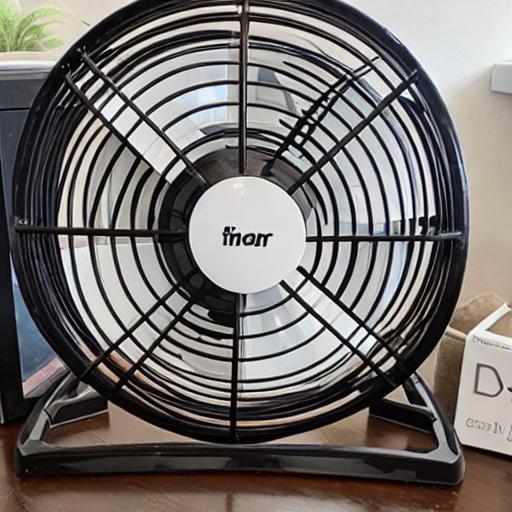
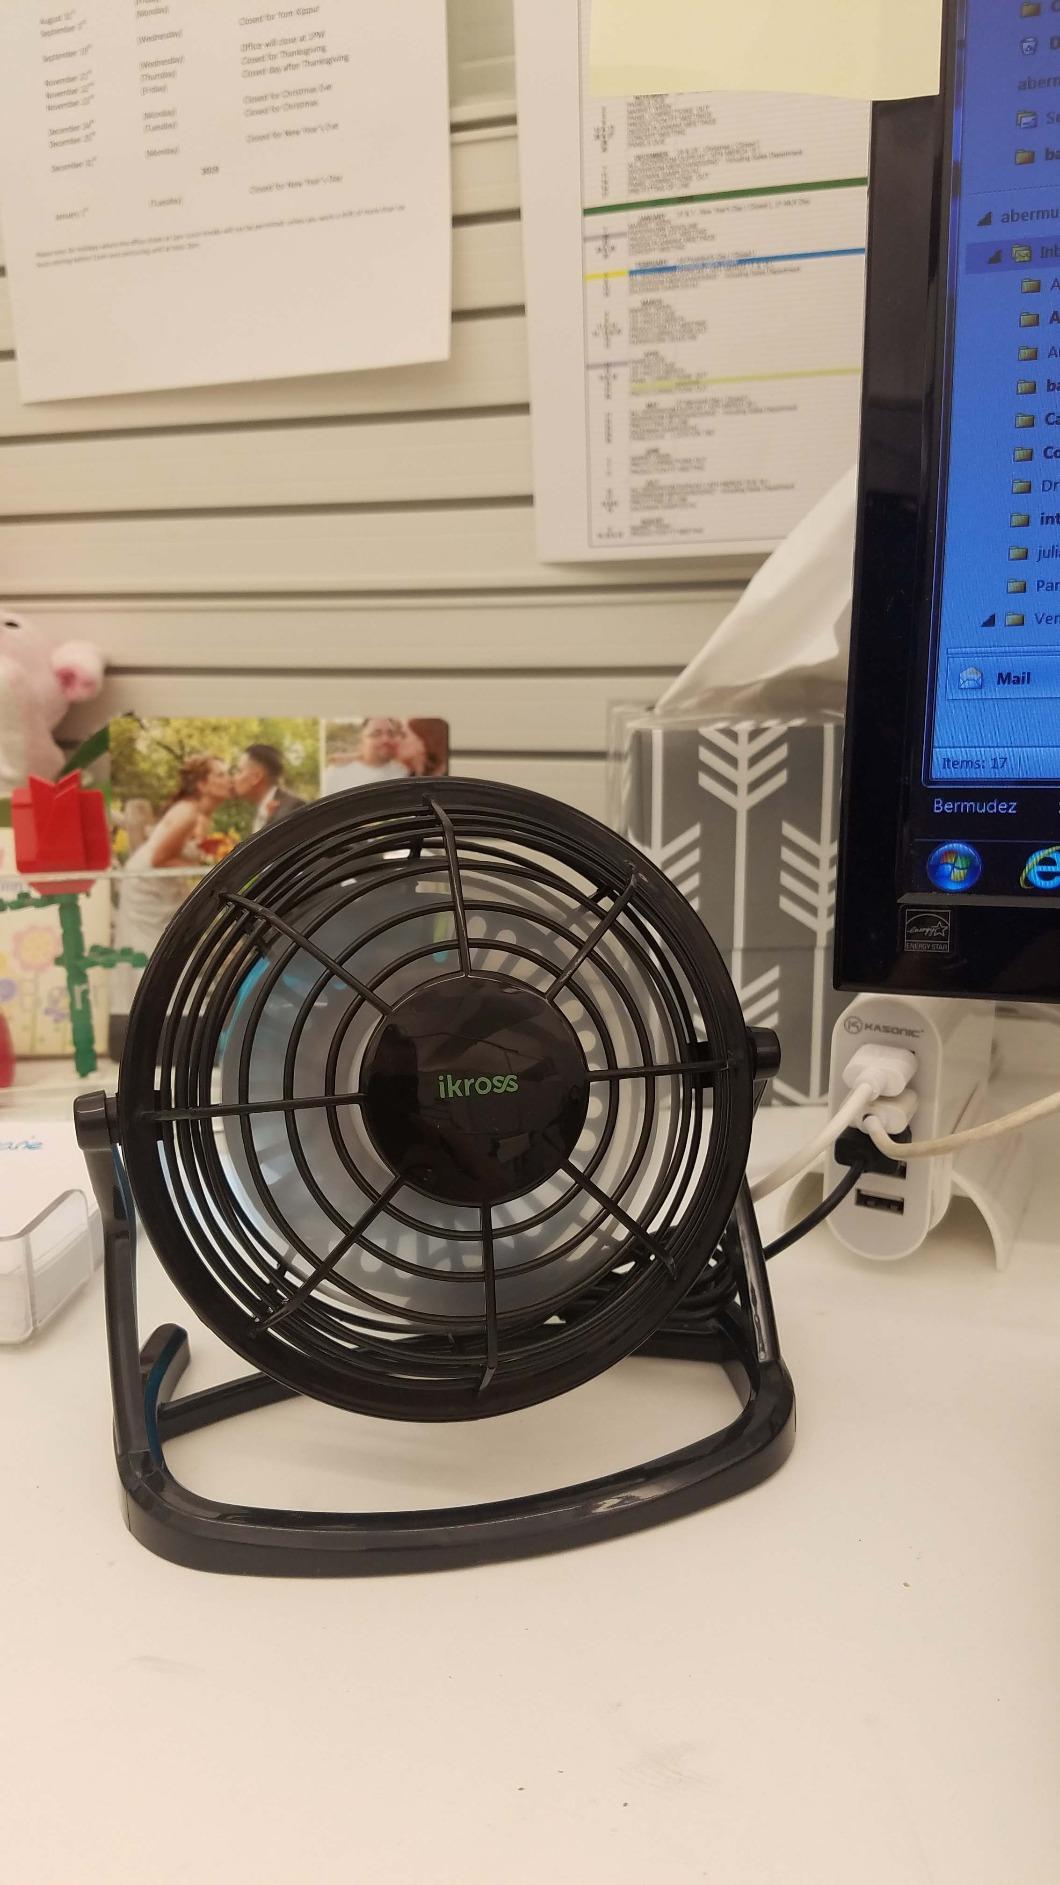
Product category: fan
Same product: no